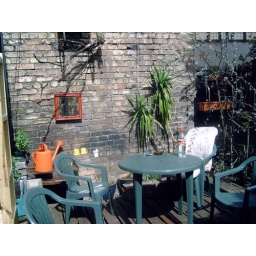
We now have proper table and chairs in the garden.